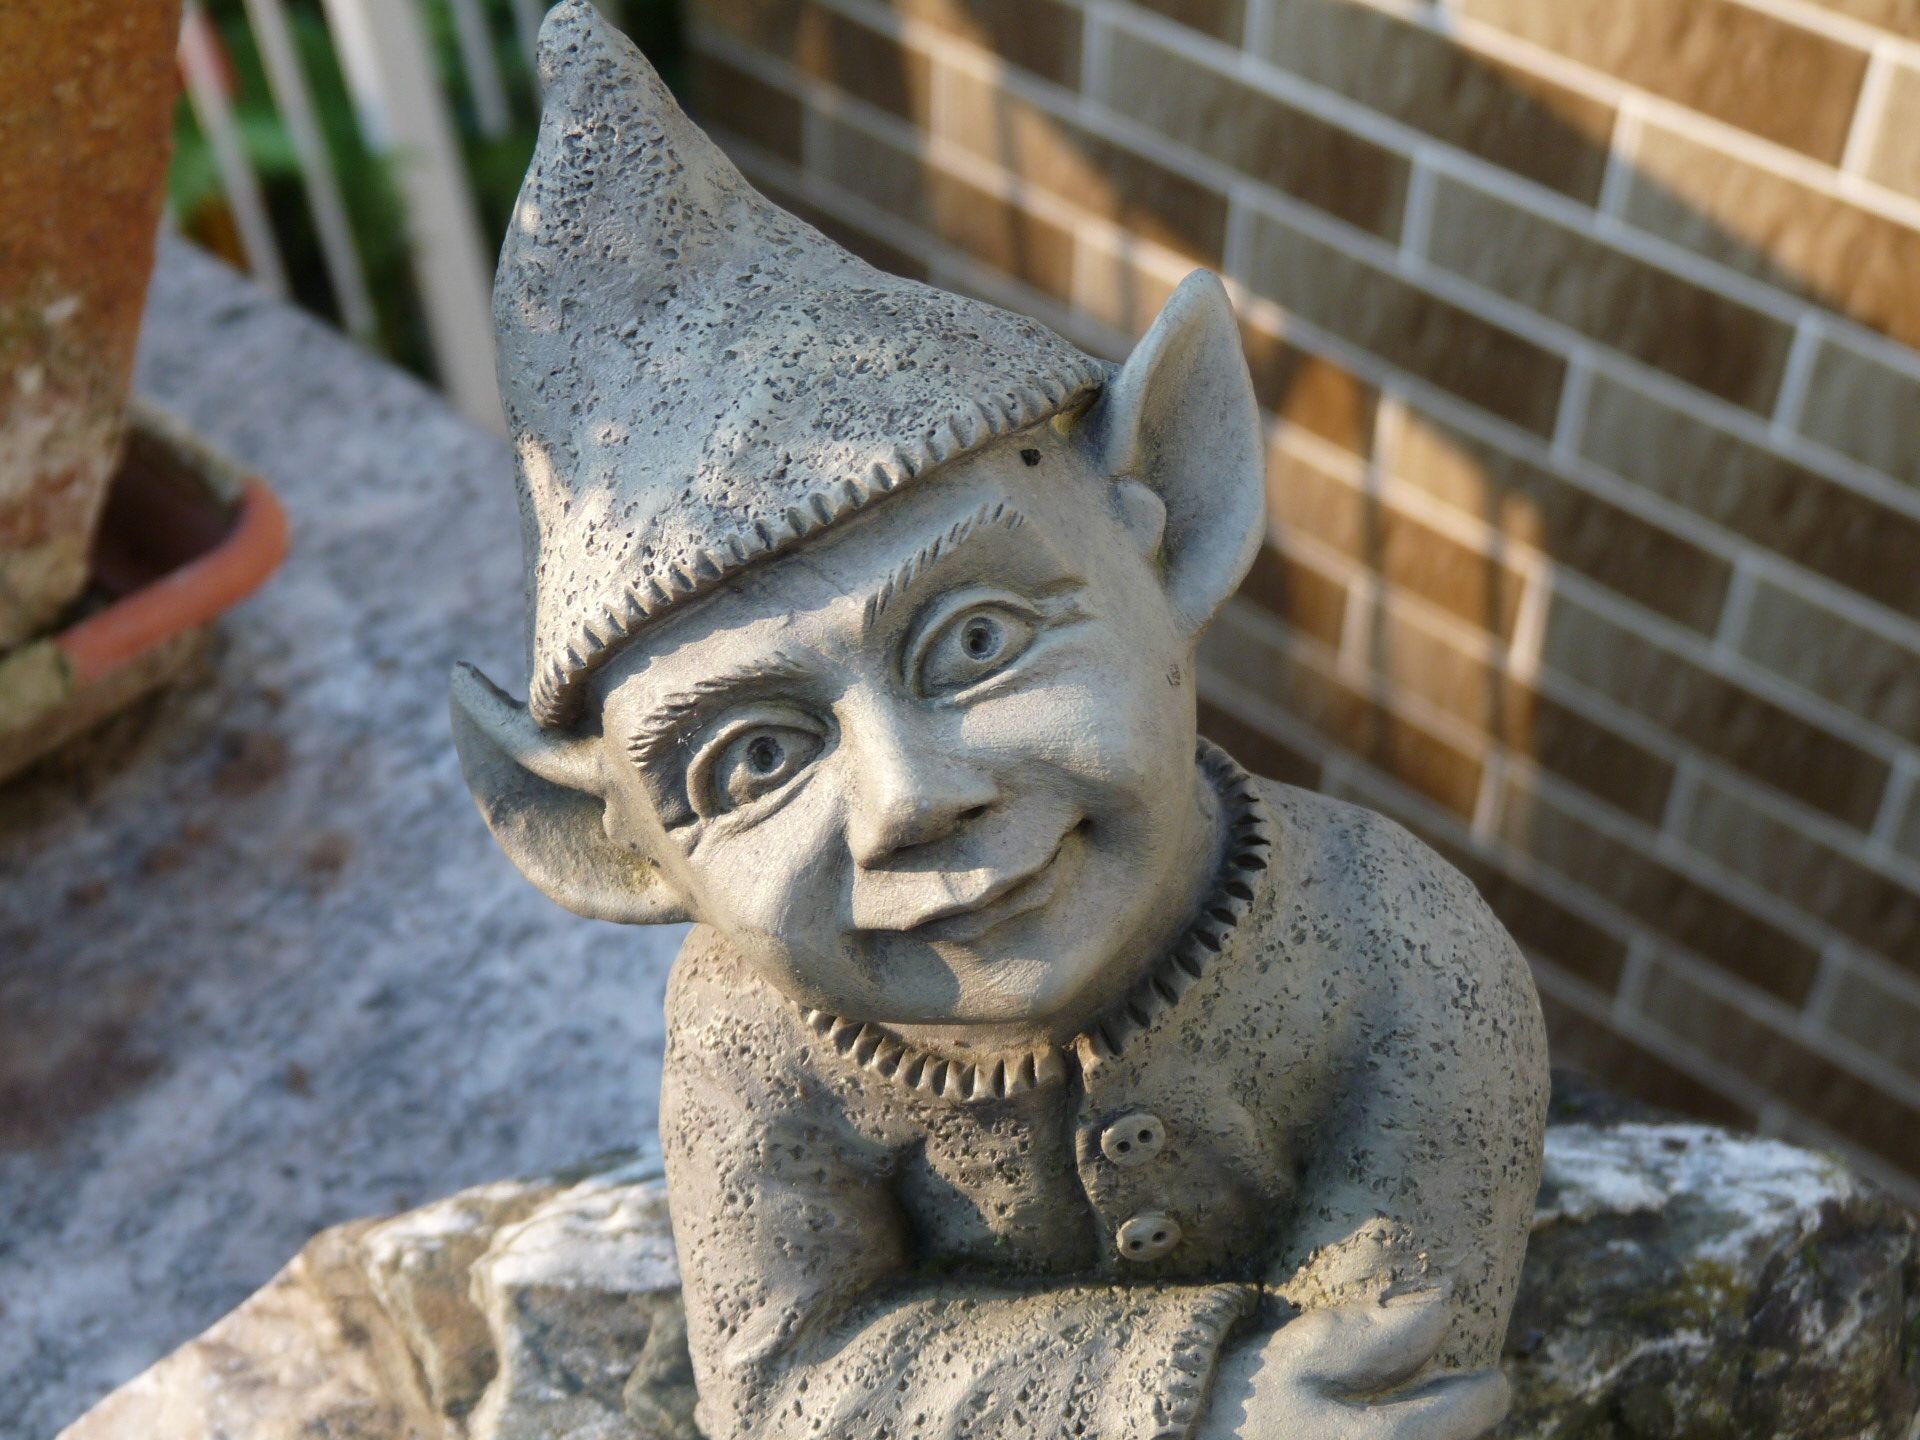
monument, statue, garden, fabric, gargoyle, sculpture, art, temple, head, funny, creature, are, dwarf, carving, gnome, imp, stone figure, stone carving, eleven, ancient history, pointed ear